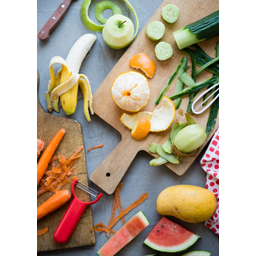
Label: trash